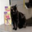
Label: cat